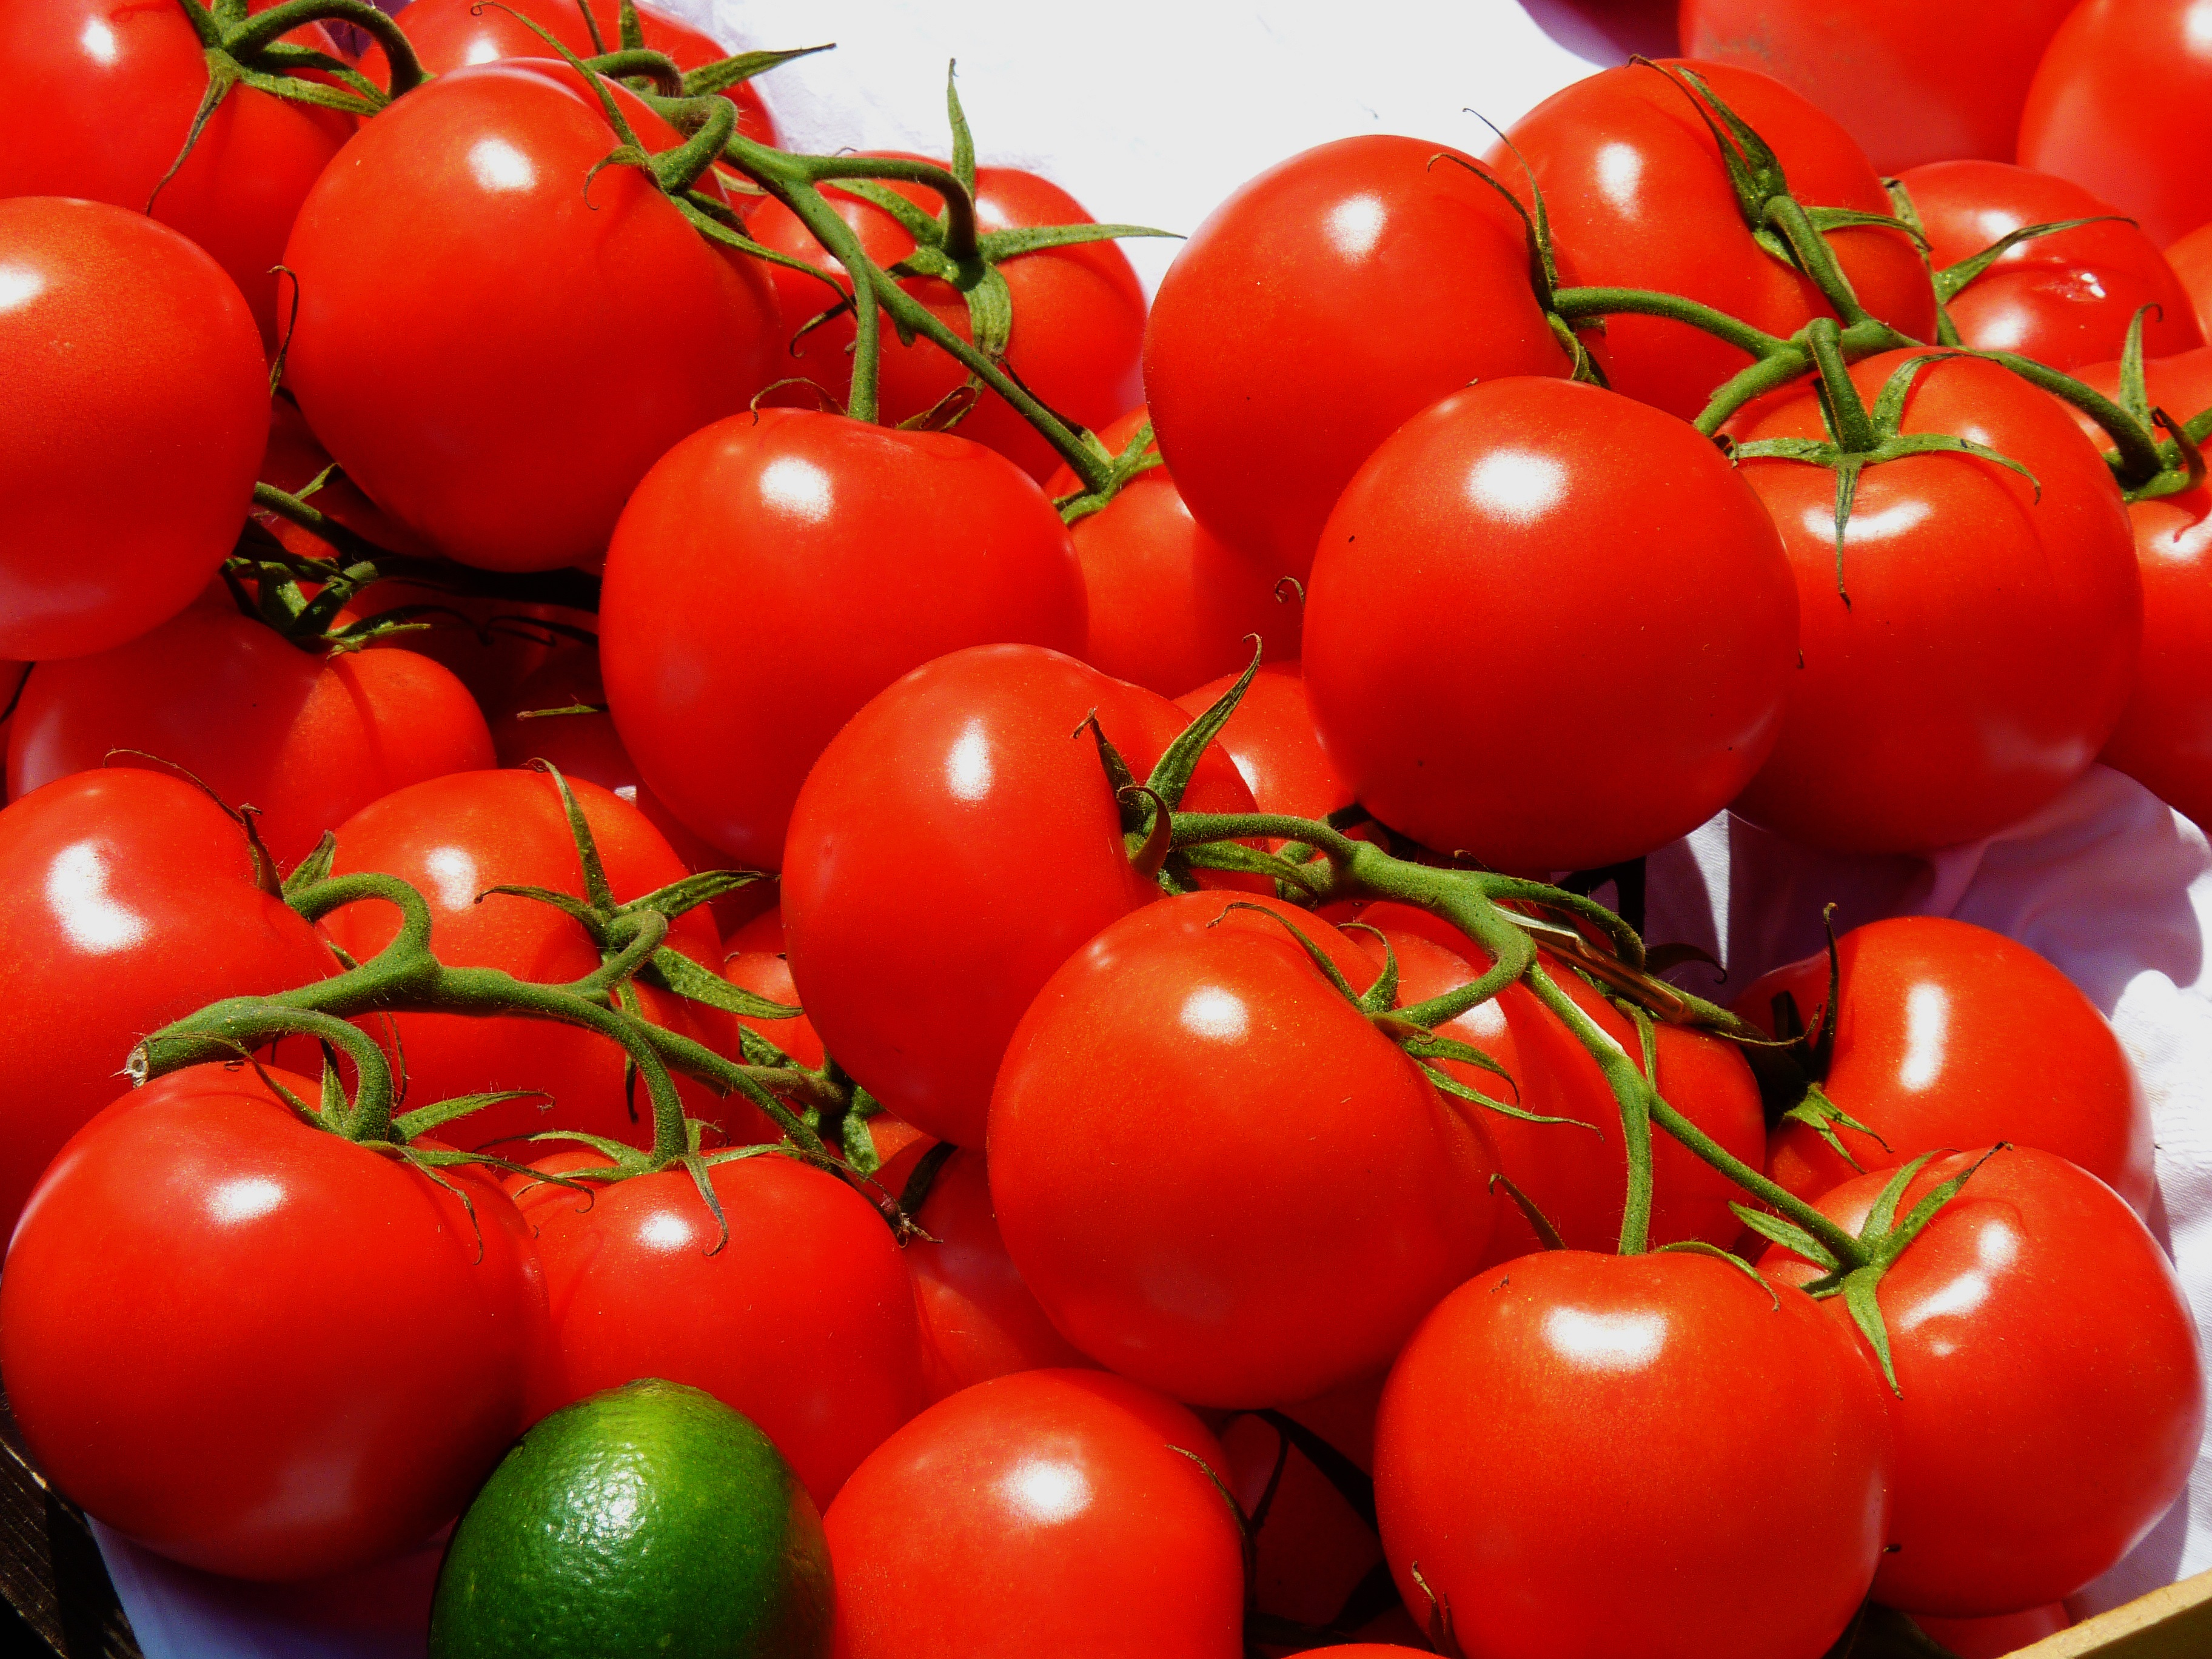
plant, fruit, food, red, produce, vegetable, market, healthy, delicious, tomato, vegetables, tomatoes, vitamins, frisch, flowering plant, plum tomato, land plant, potato and tomato genus